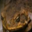
Label: frog